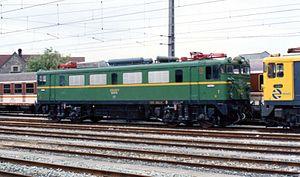
La série 279 est une série de locomotives électriques bi-tension de la Renfe construite en 1967 afin de pouvoir retirer du service le vieux materiel 1500 volts provenant de la Compañia de los Caminos de Hierros del Norte.